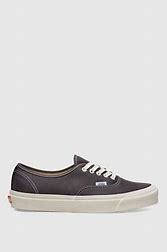
Brand: Vans
Model: UA OG Authentic LX